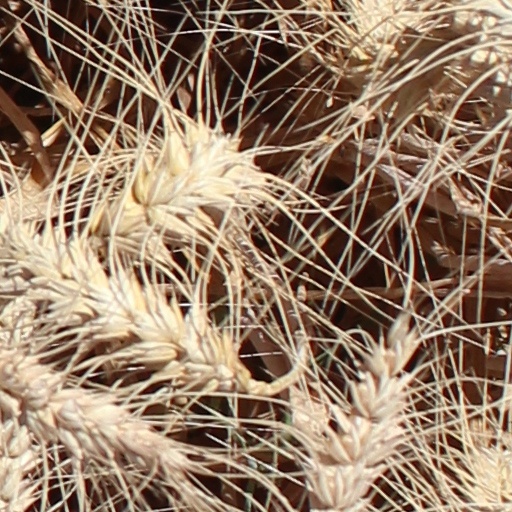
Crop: wheat